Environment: real
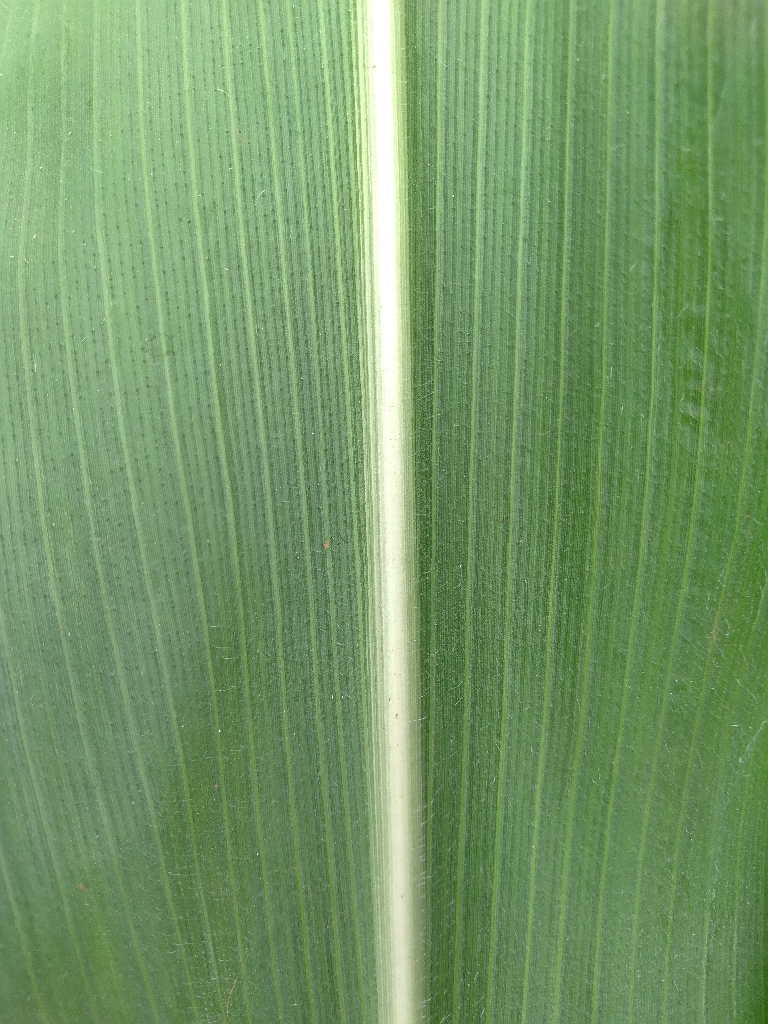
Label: healthy